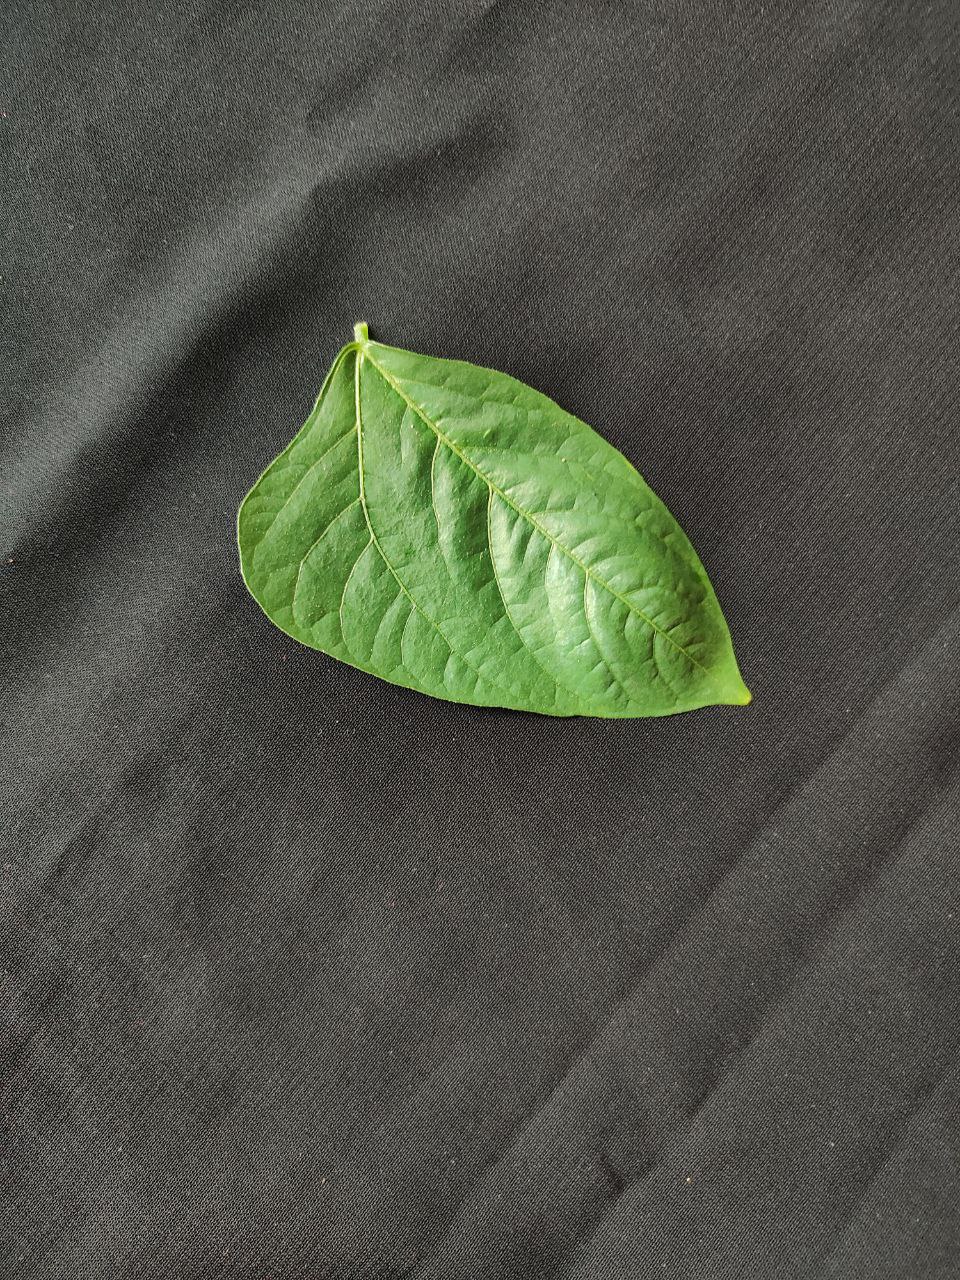
Crop: cowpea
Leaf condition: Fresh Leaf